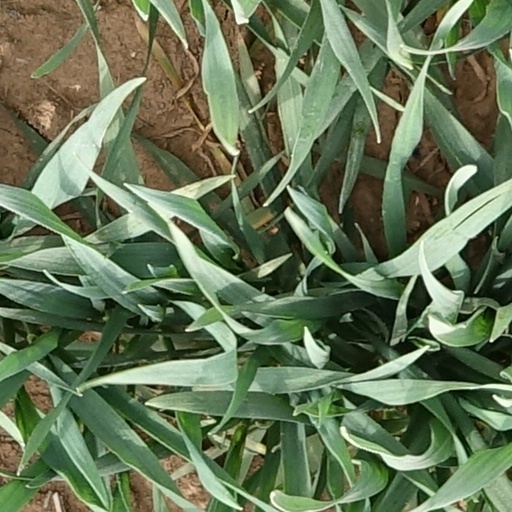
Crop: wheat